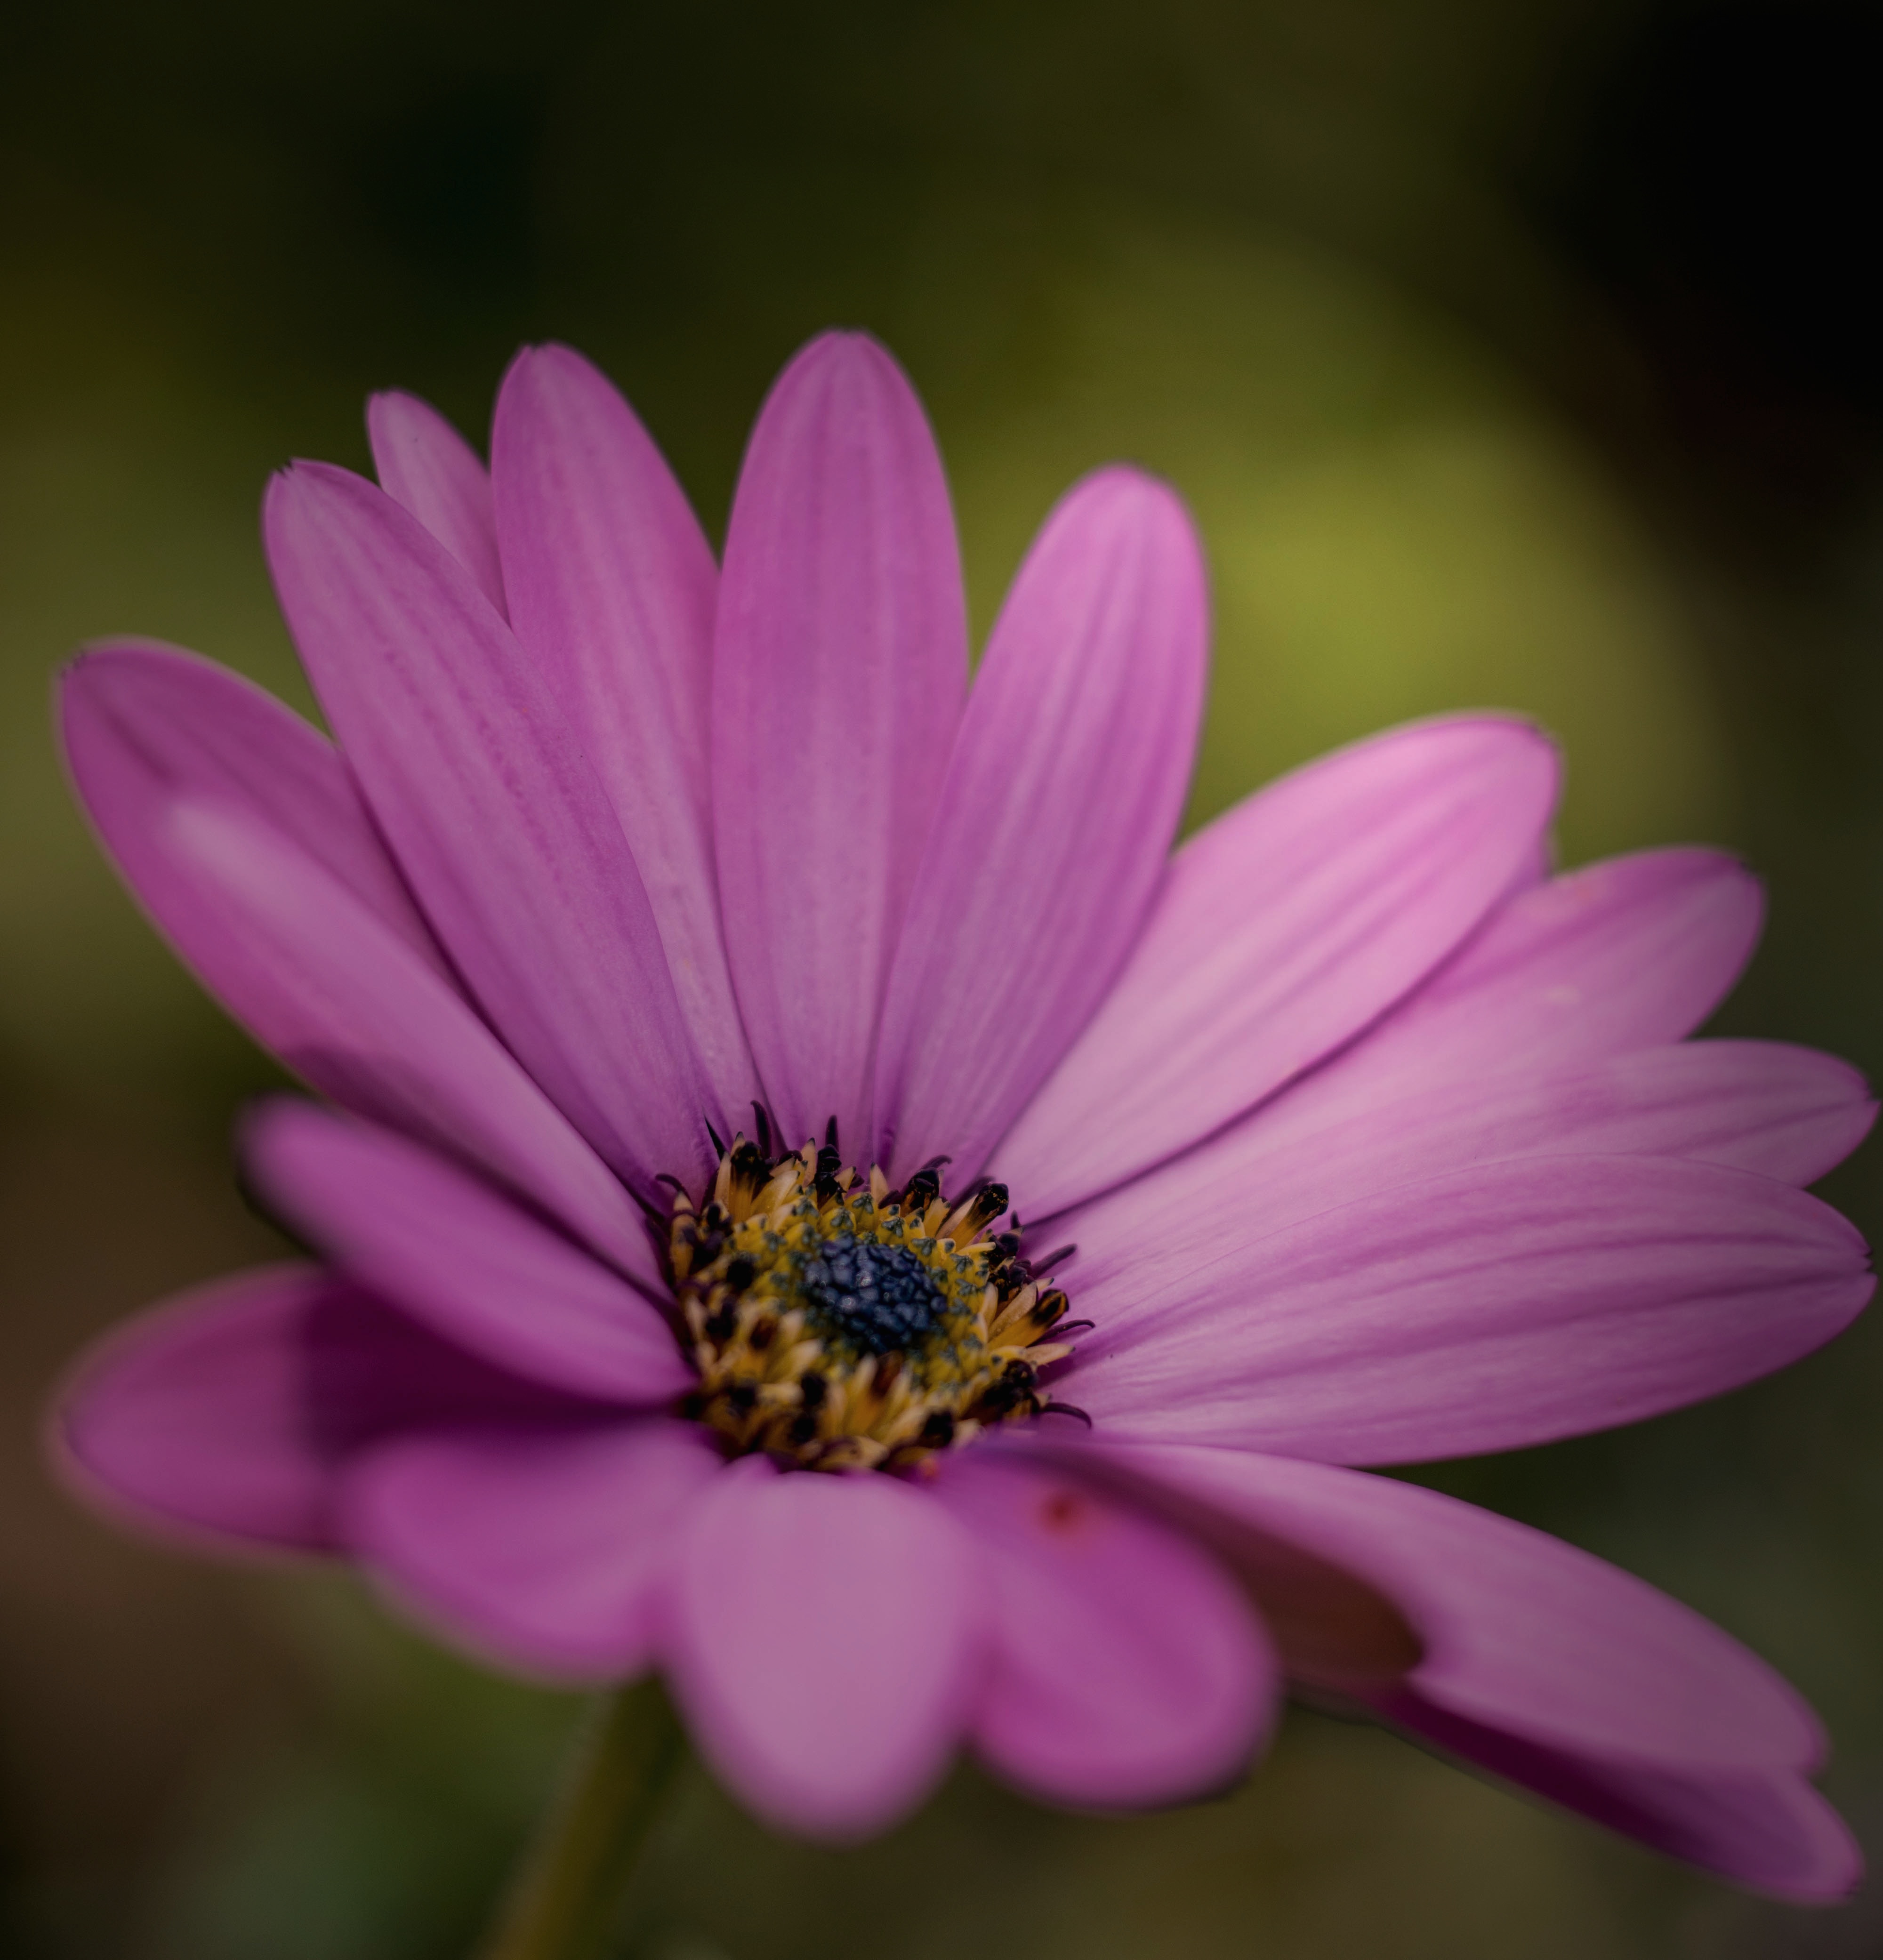
flower, flora, plant, pink, macro photography, photography, close up, purple, yellow, botany, garden cosmos, petal, land plant, daisy, blossom, daisy family, flowering plant, plant stem, wildflower